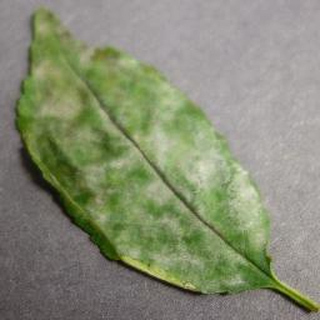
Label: cherry_powdery_mildew